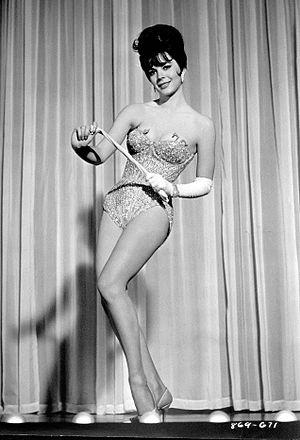
Orry-Kelly ou John Orry Kelly, né le 31 décembre 1897 et mort le 27 février 1964, est un des costumiers les plus prolifiques d'Hollywood.
Gypsy, Vénus de Broadway est un film musical américain réalisé par Mervyn LeRoy, sorti le 1ᵉʳ novembre 1962.